Brazilian Belle Époque

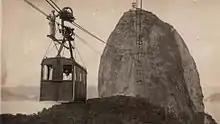

Financed by rubber, the Belle Époque of the Northern region began in 1871, mainly centred on the cities of Belém (capital of the state of Pará) and Manaus (capital of the state of Amazonas), known as the Paris of the Tropics or Paris n'America, and was a period marked by intensive modernization of both cities.